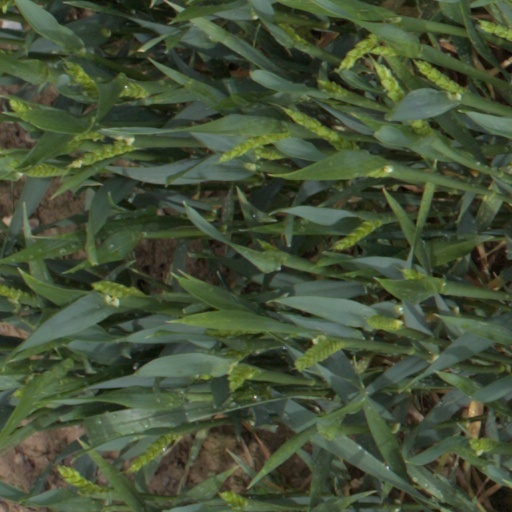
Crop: wheat